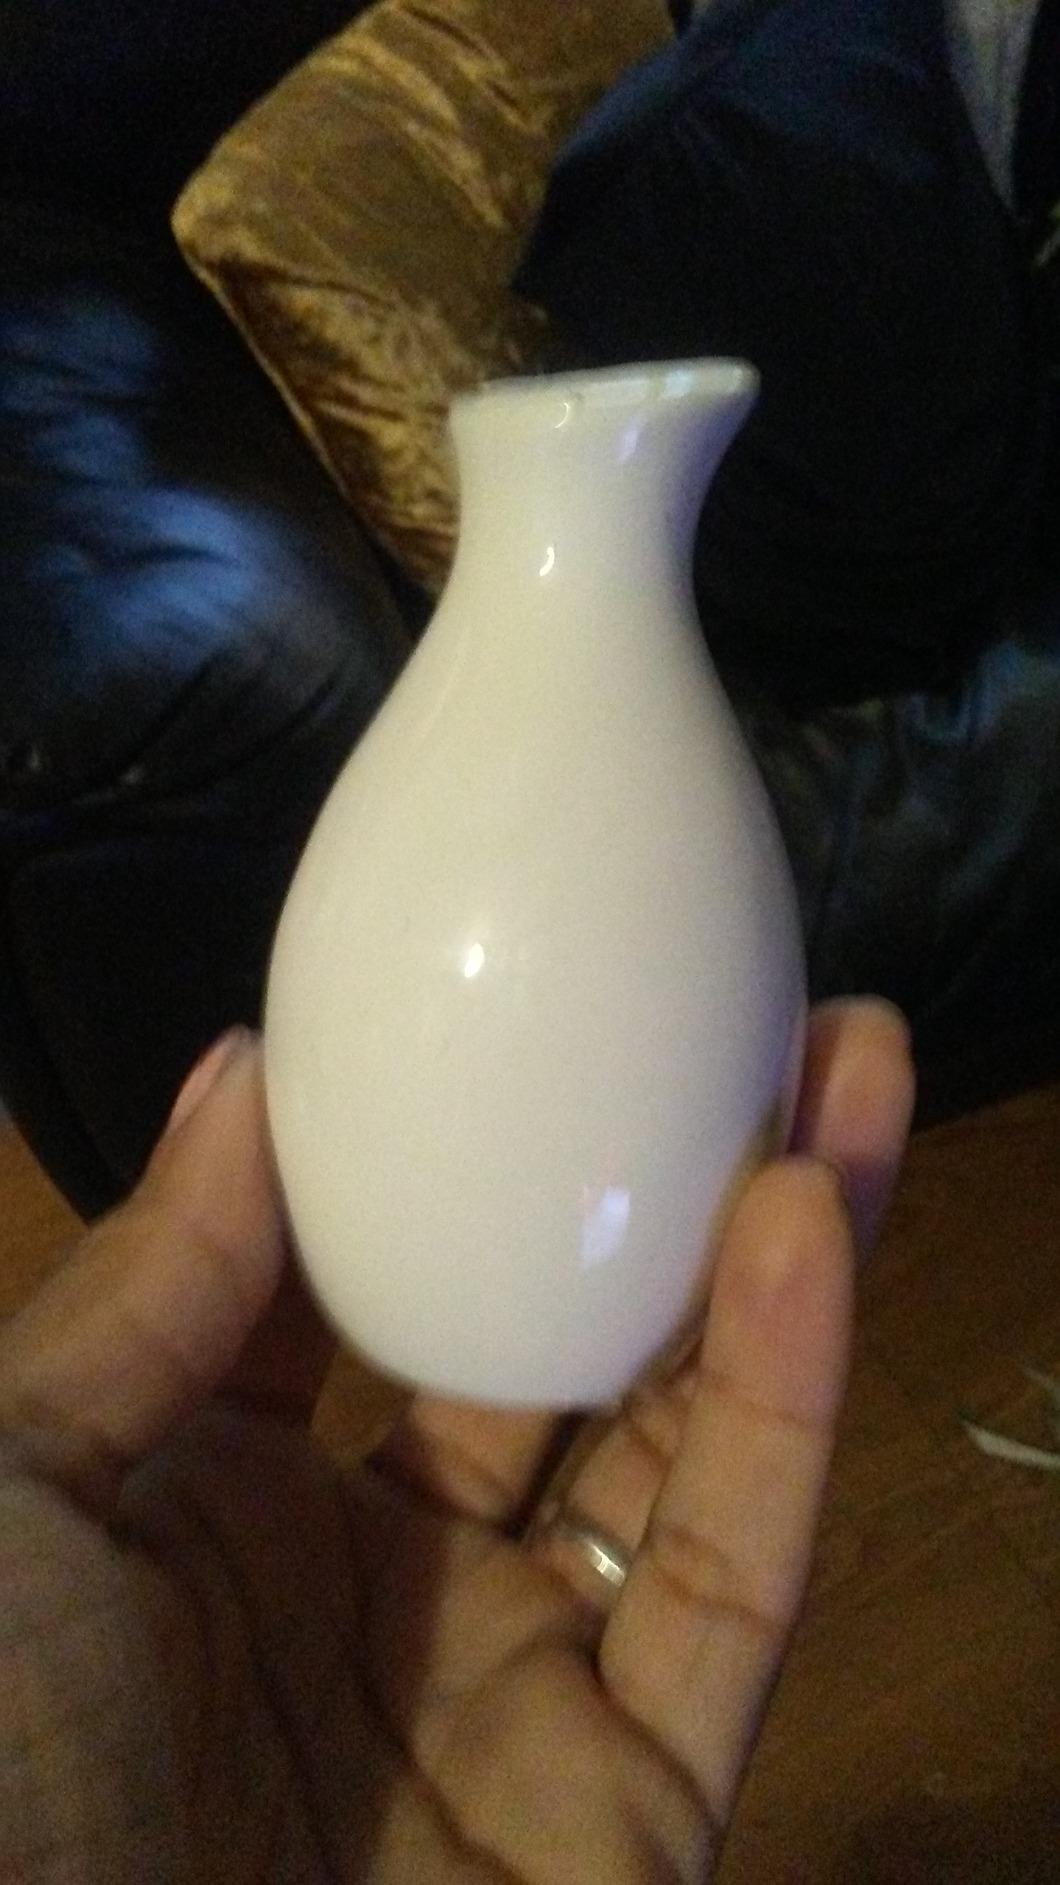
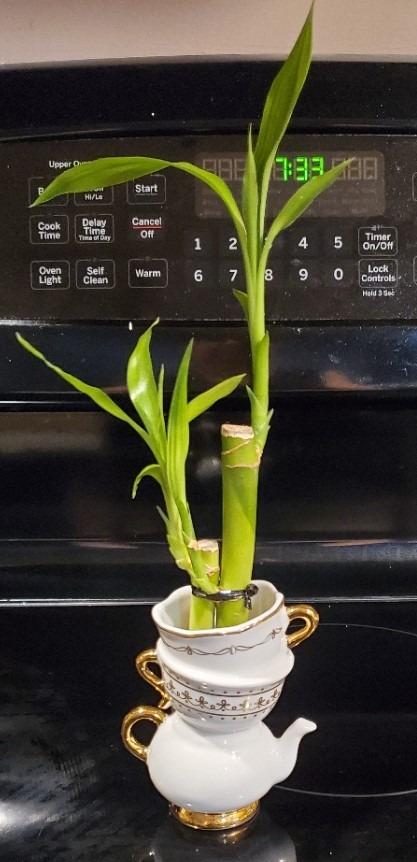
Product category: vase
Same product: no